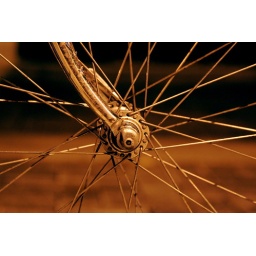
The wheel of my old road bike bathed in the glow of incandescent streetlights.